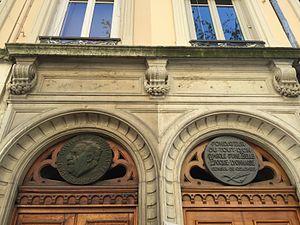
Plaques Paul Duvivier à Lyon - rue de la République à Lyon.
La rue Paul-Duvivier est une rue située dans le 7ᵉ arrondissement de Lyon, face à la rue Garibaldi. Elle va en courbe pour rejoindre la route de Vienne face à la rue du Repos.